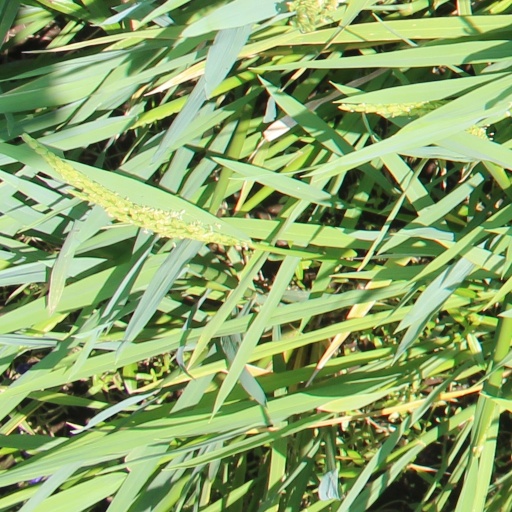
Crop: rice